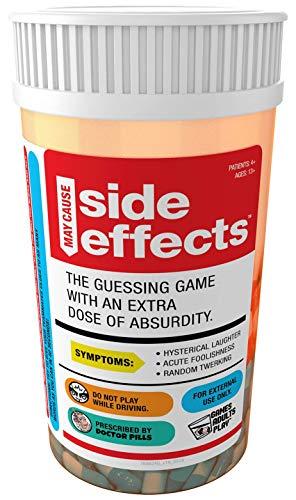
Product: GAMES ADULTS PLAY (May Cause) Side Effects - Word Guessing Game at It's Hysterical Best - Get Your Teammate to Guess The Word Or Phrase for A Chance to Win
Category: Toys & Games | Games & Accessories
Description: Can you help your partner guess the word or phrase for a chance to win.
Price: $33.54
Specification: ProductDimensions:3.9x3.9x7.2inches|ItemWeight:1pounds|ShippingWeight:1pounds(Viewshippingratesandpolicies)|ASIN:B07R1BZLGN|Itemmodelnumber:76562.006|Manufacturerrecommendedage:13yearsandup